Statue of Liberty

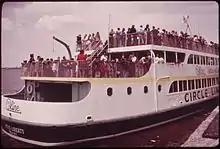
Tourists aboard a Circle Line ferry arriving at Liberty Island, June 1973

When the torch was illuminated on the evening of the statue's dedication, it produced only a faint gleam, barely visible from Manhattan. The "World" characterized it as "more like a glowworm than a beacon." Bartholdi suggested gilding the statue to increase its ability to reflect light, but this proved too expensive. The United States Lighthouse Board took over the Statue of Liberty in 1887 and pledged to install equipment to enhance the torch's effect; in spite of its efforts, the statue remained virtually invisible at night. When Bartholdi returned to the United States in 1893, he made additional suggestions, all of which proved ineffective. He did successfully lobby for improved lighting within the statue, allowing visitors to better appreciate Eiffel's design. In 1901, President Theodore Roosevelt, once a member of the New York committee, ordered the statue's transfer to the War Department, as it had proven useless as a lighthouse. A unit of the Army Signal Corps was stationed on Bedloe's Island until 1923, after which military police remained there while the island was under military jurisdiction.